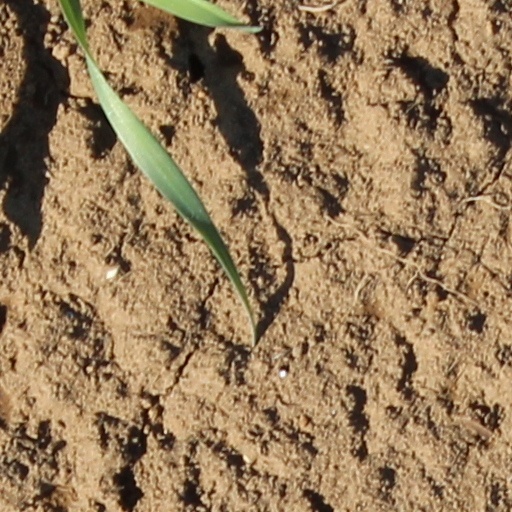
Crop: wheat